The Nepal Nexus

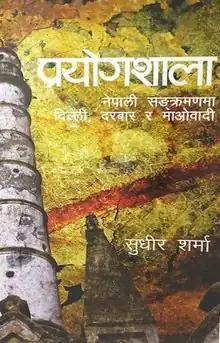
Cover of Nepali edition

Sharma worked as a war reporter during Nepalese Civil War. He presents various changes that has occurred in Nepal such as the Maoist revolt in Nepal, the royal massacre, the state of emergency, the royal coup by Gyanendra Shah, the people's movement, the establishment of Nepal as a republic, the Madhesh uprising, the Constituent Assembly, federalism, the promulgation of the new Constitution in 2015 and 2015 Nepal blockade. The book also highlights the key people and organizations associated with the major events in the Nepal. The political dynamics between (Royal) Nepal Army, Maoists, Nepal Police, the monarchy (Durbar) and India is also analyzed.